Zewditu

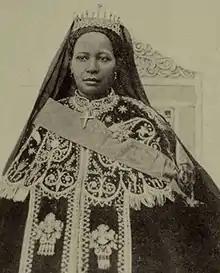

Zewditu (born Askala Maryam; 29 April 1876 – 2 April 1930) was Empress of Ethiopia from 1916 until her death in 1930. She was officially renamed Zewditu at the beginning of her reign as Empress of Ethiopia. Once she succeeded the throne after Lij Yasu in 1916, she was described as the first modern-era female head of a nation in Africa. Her official coronation was on February 11, 1917, held in the Cathedral of St. George in Addis Ababa—a capital founded by her father. She was forty years old, and childless when she was crowned empress. The first female head of an internationally recognized country in Africa in the 19th and 20th centuries, and the first and only empress regnant of the Ethiopian Empire, her reign was noted for the reforms of her Regent and designated heir "Ras" Tafari Makonnen (who succeeded her as Emperor Haile Selassie I), about which she was at best ambivalent and often stridently opposed, due to her staunch conservatism and strong religious devotion. She is the most recent empress regnant, as well as the last female Ethiopian head of state until the 2018 election of Sahle-Work Zewde as president. It is said that she patterned her reign close to the British Queen Victoria’s legacy.